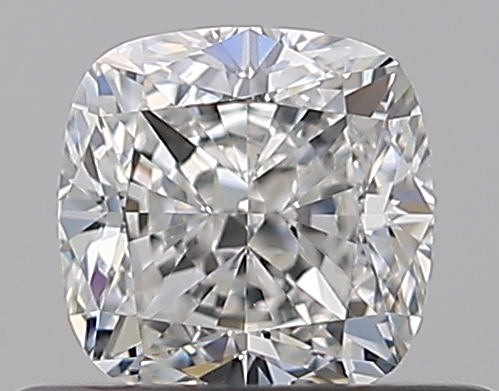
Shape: cushion
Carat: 0.53
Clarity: IF
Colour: G
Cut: EX
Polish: EX
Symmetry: EX
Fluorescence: N
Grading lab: GIA
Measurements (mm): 4.44 x 4.43 x 3.09